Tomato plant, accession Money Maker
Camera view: tilt-top (135 deg); turntable rotation: 240 degrees
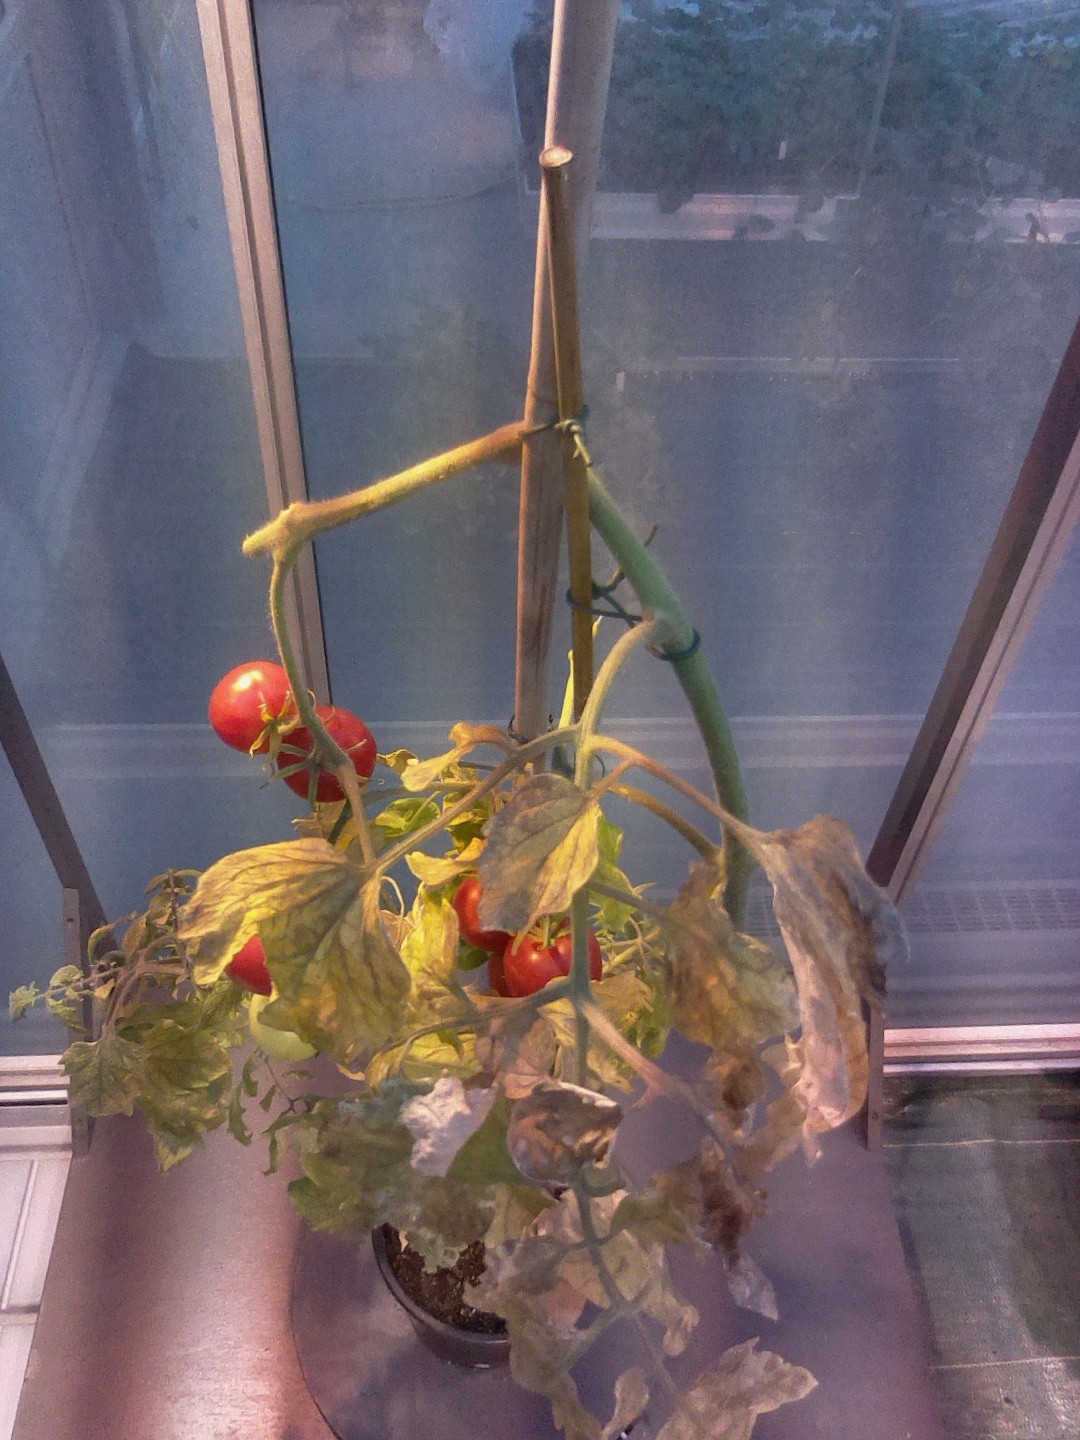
BBCH growth stage 89: 90%-100% of fruits show typical fully ripe color